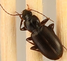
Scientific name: Calathus advena
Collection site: Rocky Mountains NEON (RMNP), plot RMNP_014